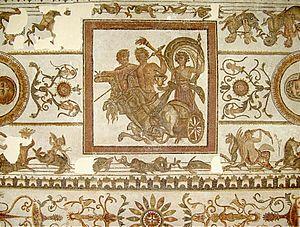
Acholla est une cité antique punique puis romaine, devenue un site archéologique tunisien situé sur la côte, à 45 kilomètres environ au nord de la ville de Sfax, au lieu désormais dénommé Boutria.